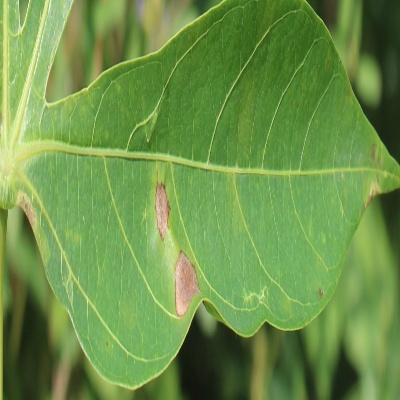
Crop: Cassava
Condition: bacterial blight